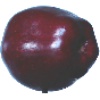
Label: Apple Red Delicious 1